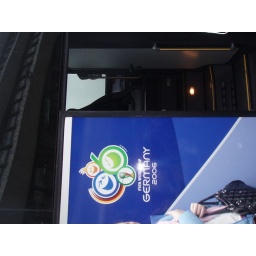
the us team road in this bus